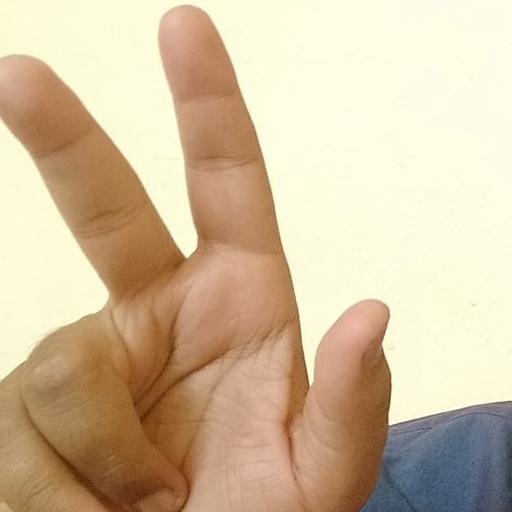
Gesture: three2